Ludwig Wittgenstein

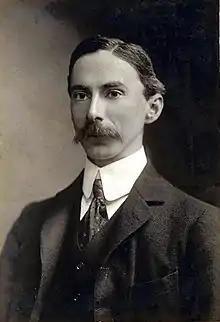
Bertrand Russell, 1907

Work on the jet-powered propeller proved frustrating for Wittgenstein, who had very little experience working with machinery. Jim Bamber, a British engineer who was his friend and classmate at the time, reported that According to William Eccles, another friend from that period, Wittgenstein then turned to more theoretical work, focusing on the design of the propeller – a problem that required relatively sophisticated mathematics.